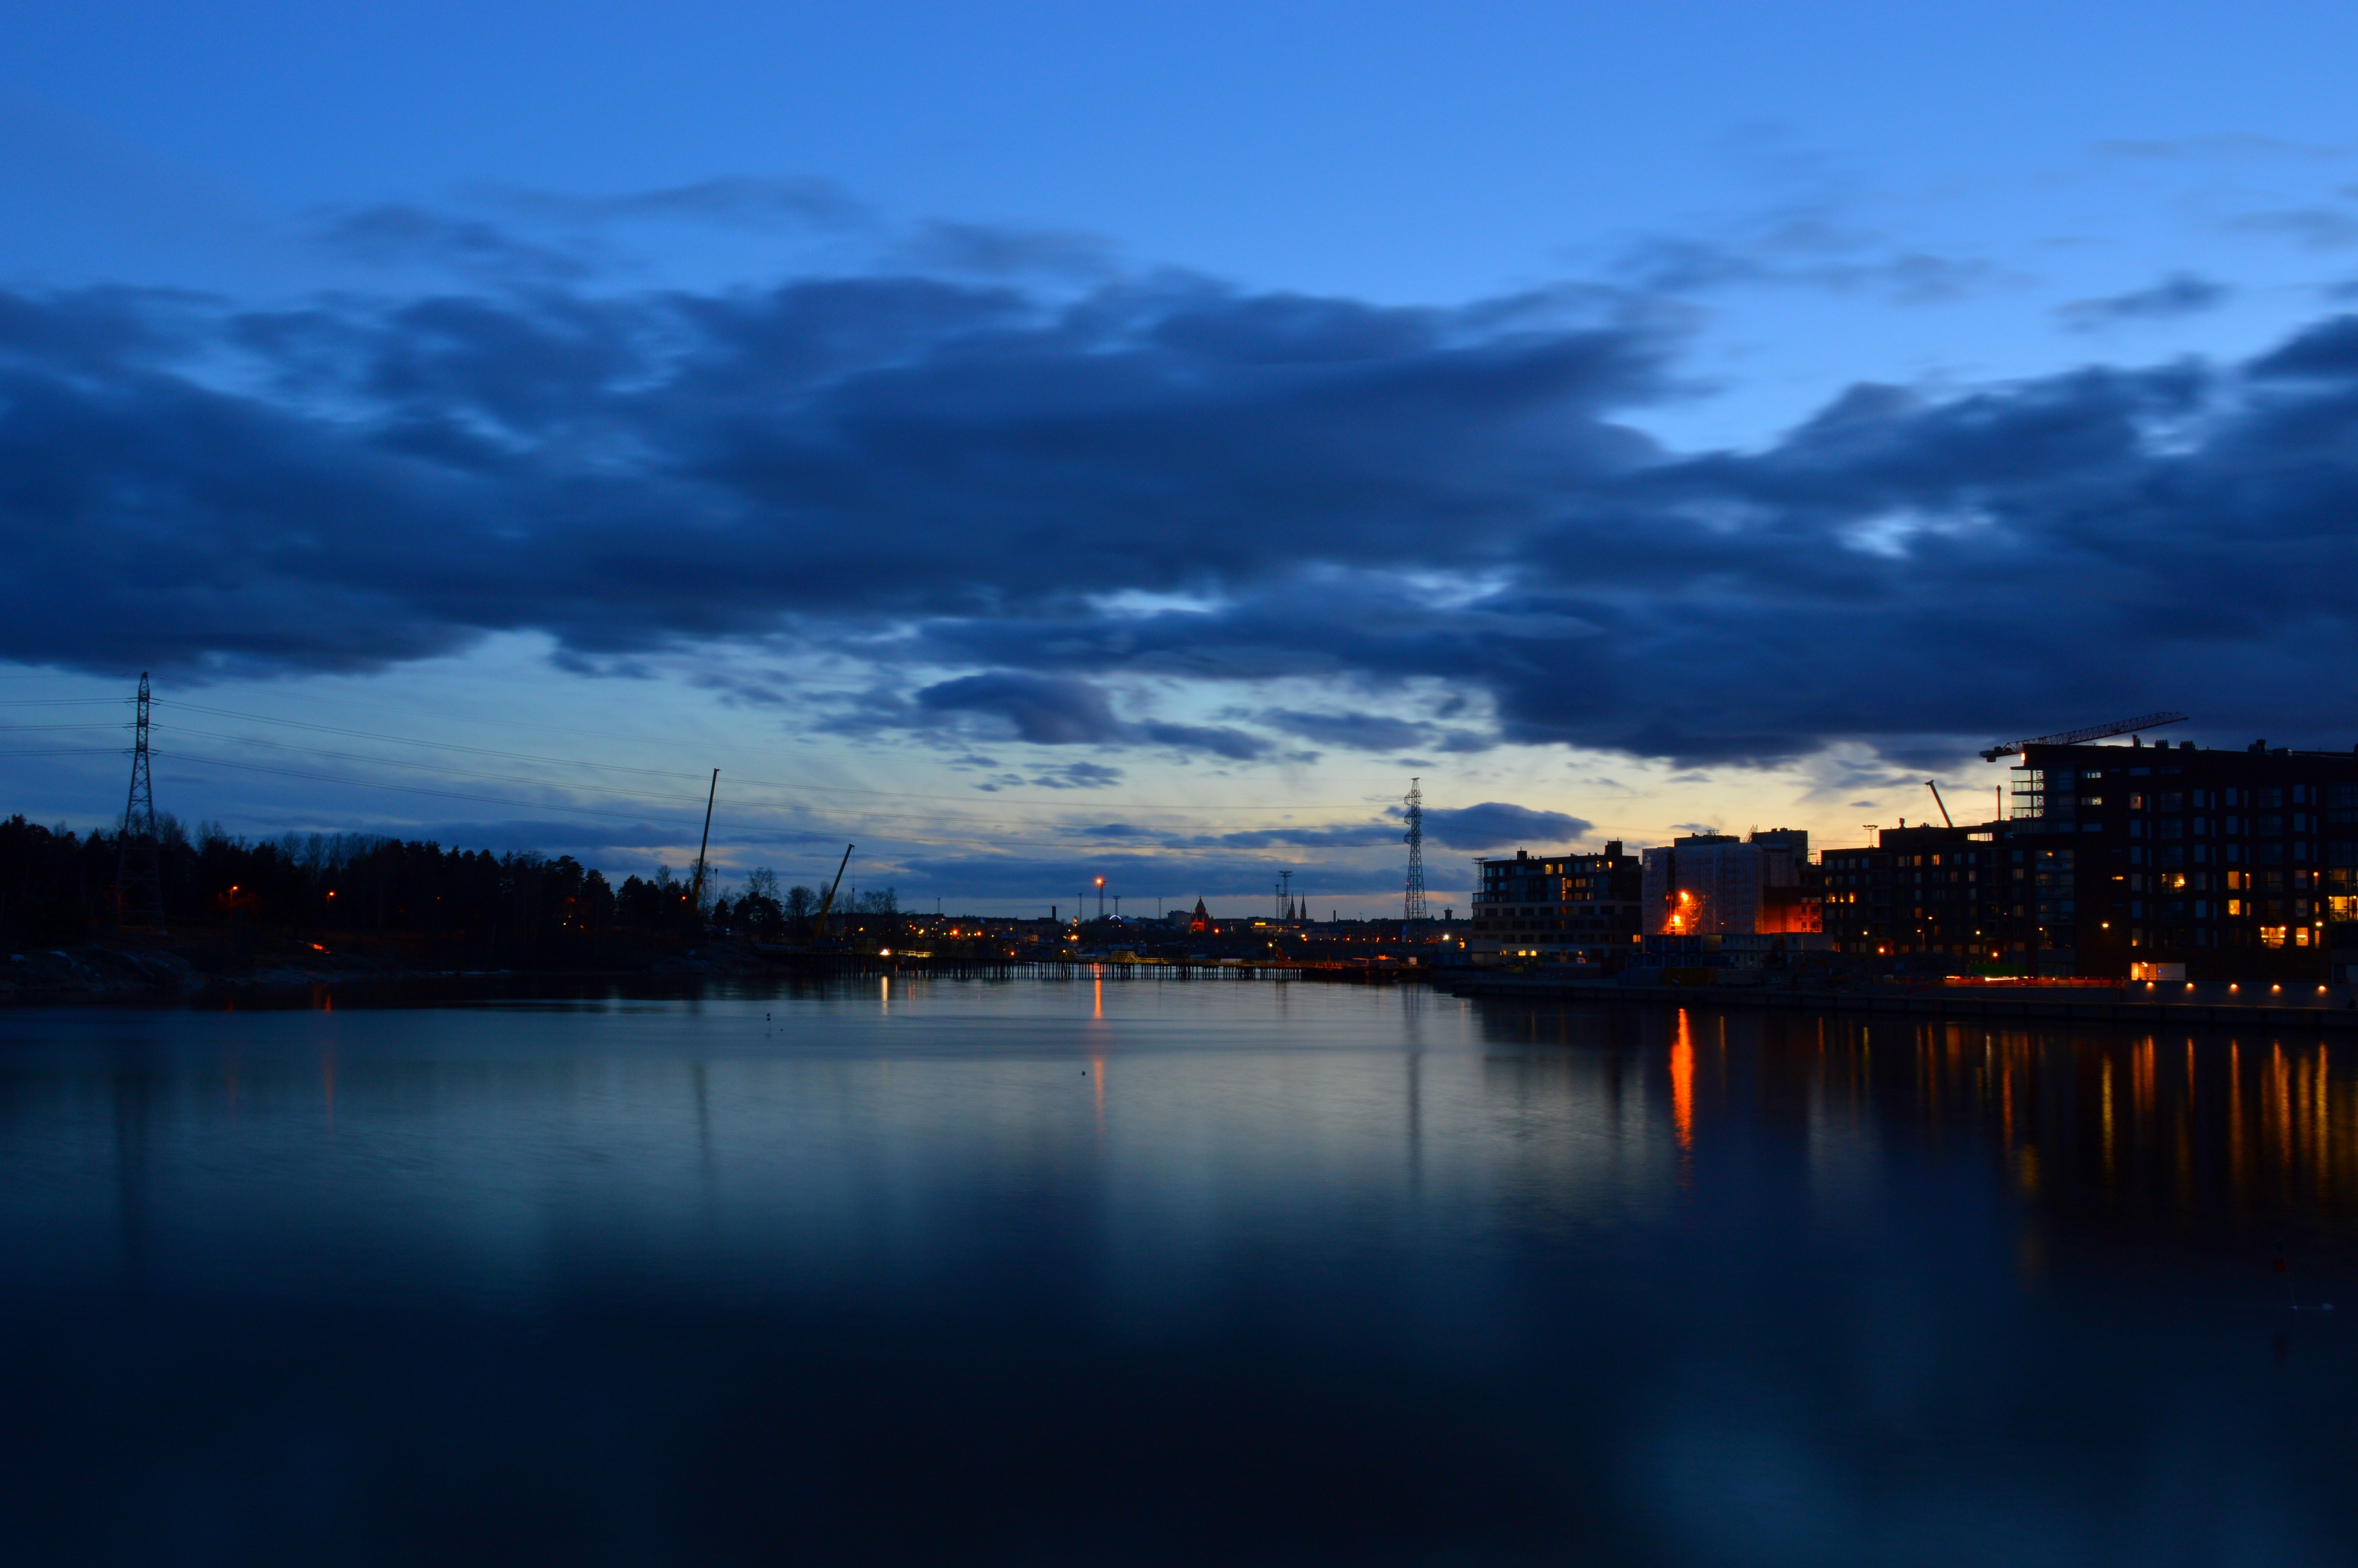
sea, horizon, cloud, sky, sunrise, sunset, skyline, night, sunlight, morning, dawn, city, river, cityscape, dusk, evening, reflection, blue, blue sky, clouds, helsinki, finnish, afterglow